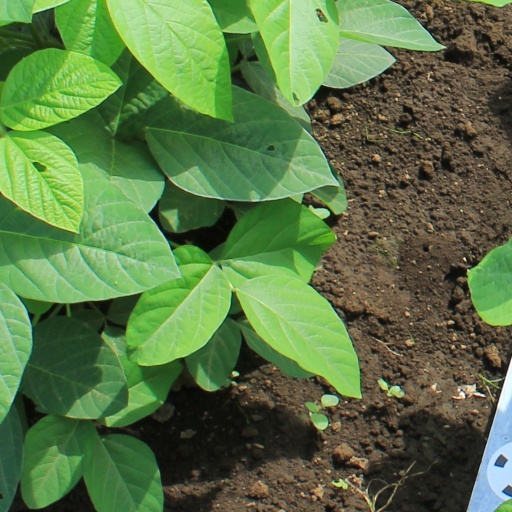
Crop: soybean